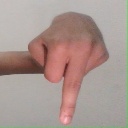
अक्षर: प